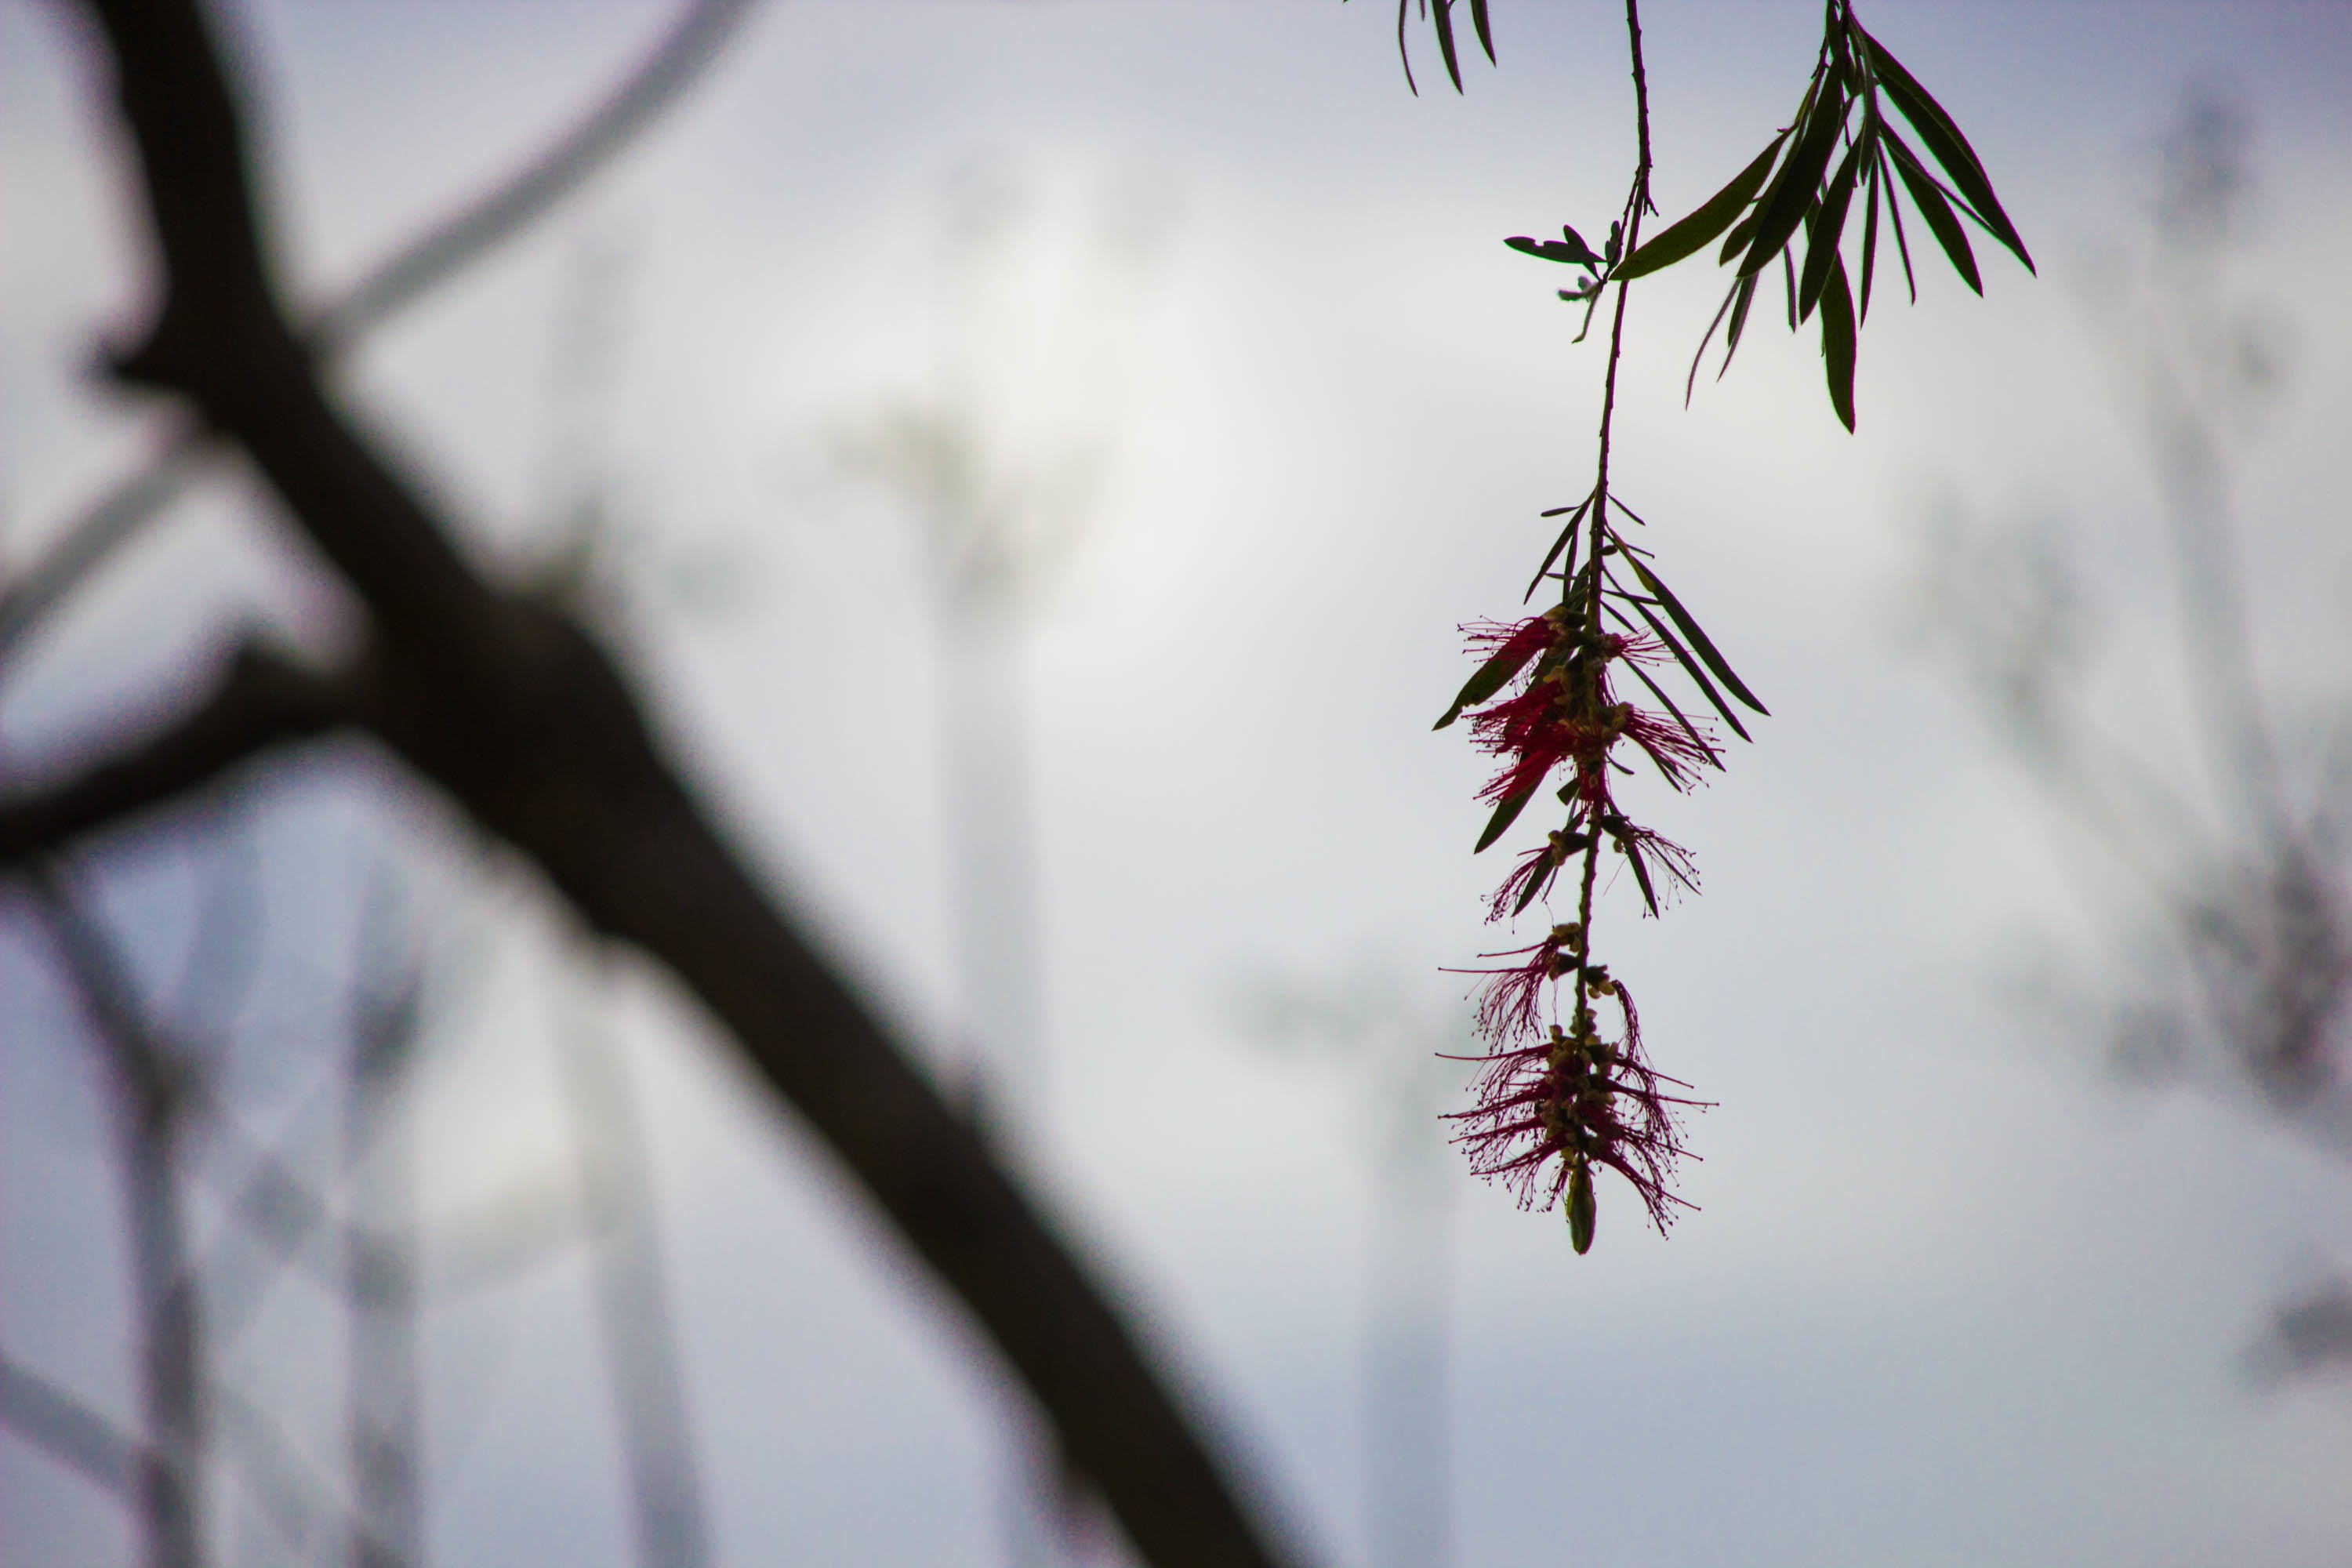
tree, branch, blossom, snow, winter, plant, leaf, flower, spring, color, weather, botany, flora, season, twig, close up, freezing, macro photography, plant stem